Joonas Kokkonen

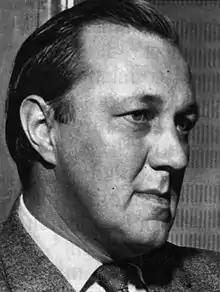
Joonas Kokkonen in the 1950s.

Joonas Kokkonen (13 November 1921 – 2 October 1996) was a Finnish composer. He was one of the most internationally famous Finnish composers of the 20th century after Sibelius; his opera "The Last Temptations" has received over 500 performances worldwide, and is considered by many to be Finland's most distinguished national opera.